Brain Age Express

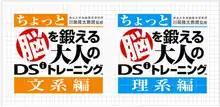
Japanese cover images for the "Arts" (left) and "Math" (right) editions

Brain Age Express (known in Japan as Chotto Brain Training and in Europe and Australia as A Little Bit of... Dr Kawashima's Brain Training) are three educational puzzle video games developed by Nintendo for the Nintendo DSi's DSiWare download service. They are the third series of games in the "Brain Age" series, and are repackaged versions of both "" and "" games, featuring both old and new puzzles.